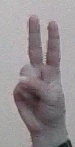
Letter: taa